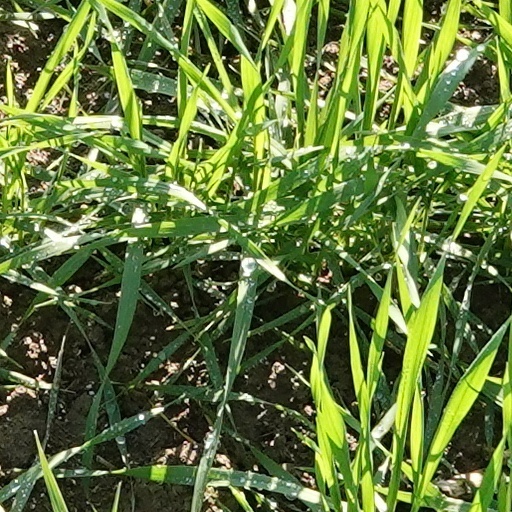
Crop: wheat